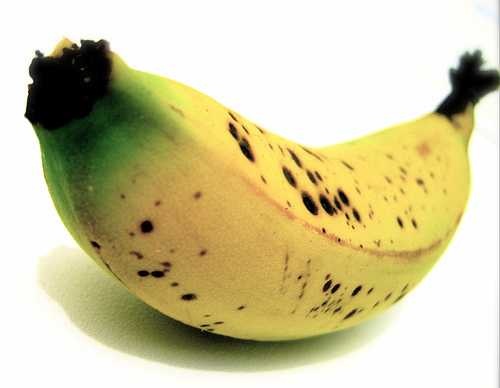
Label: Banana